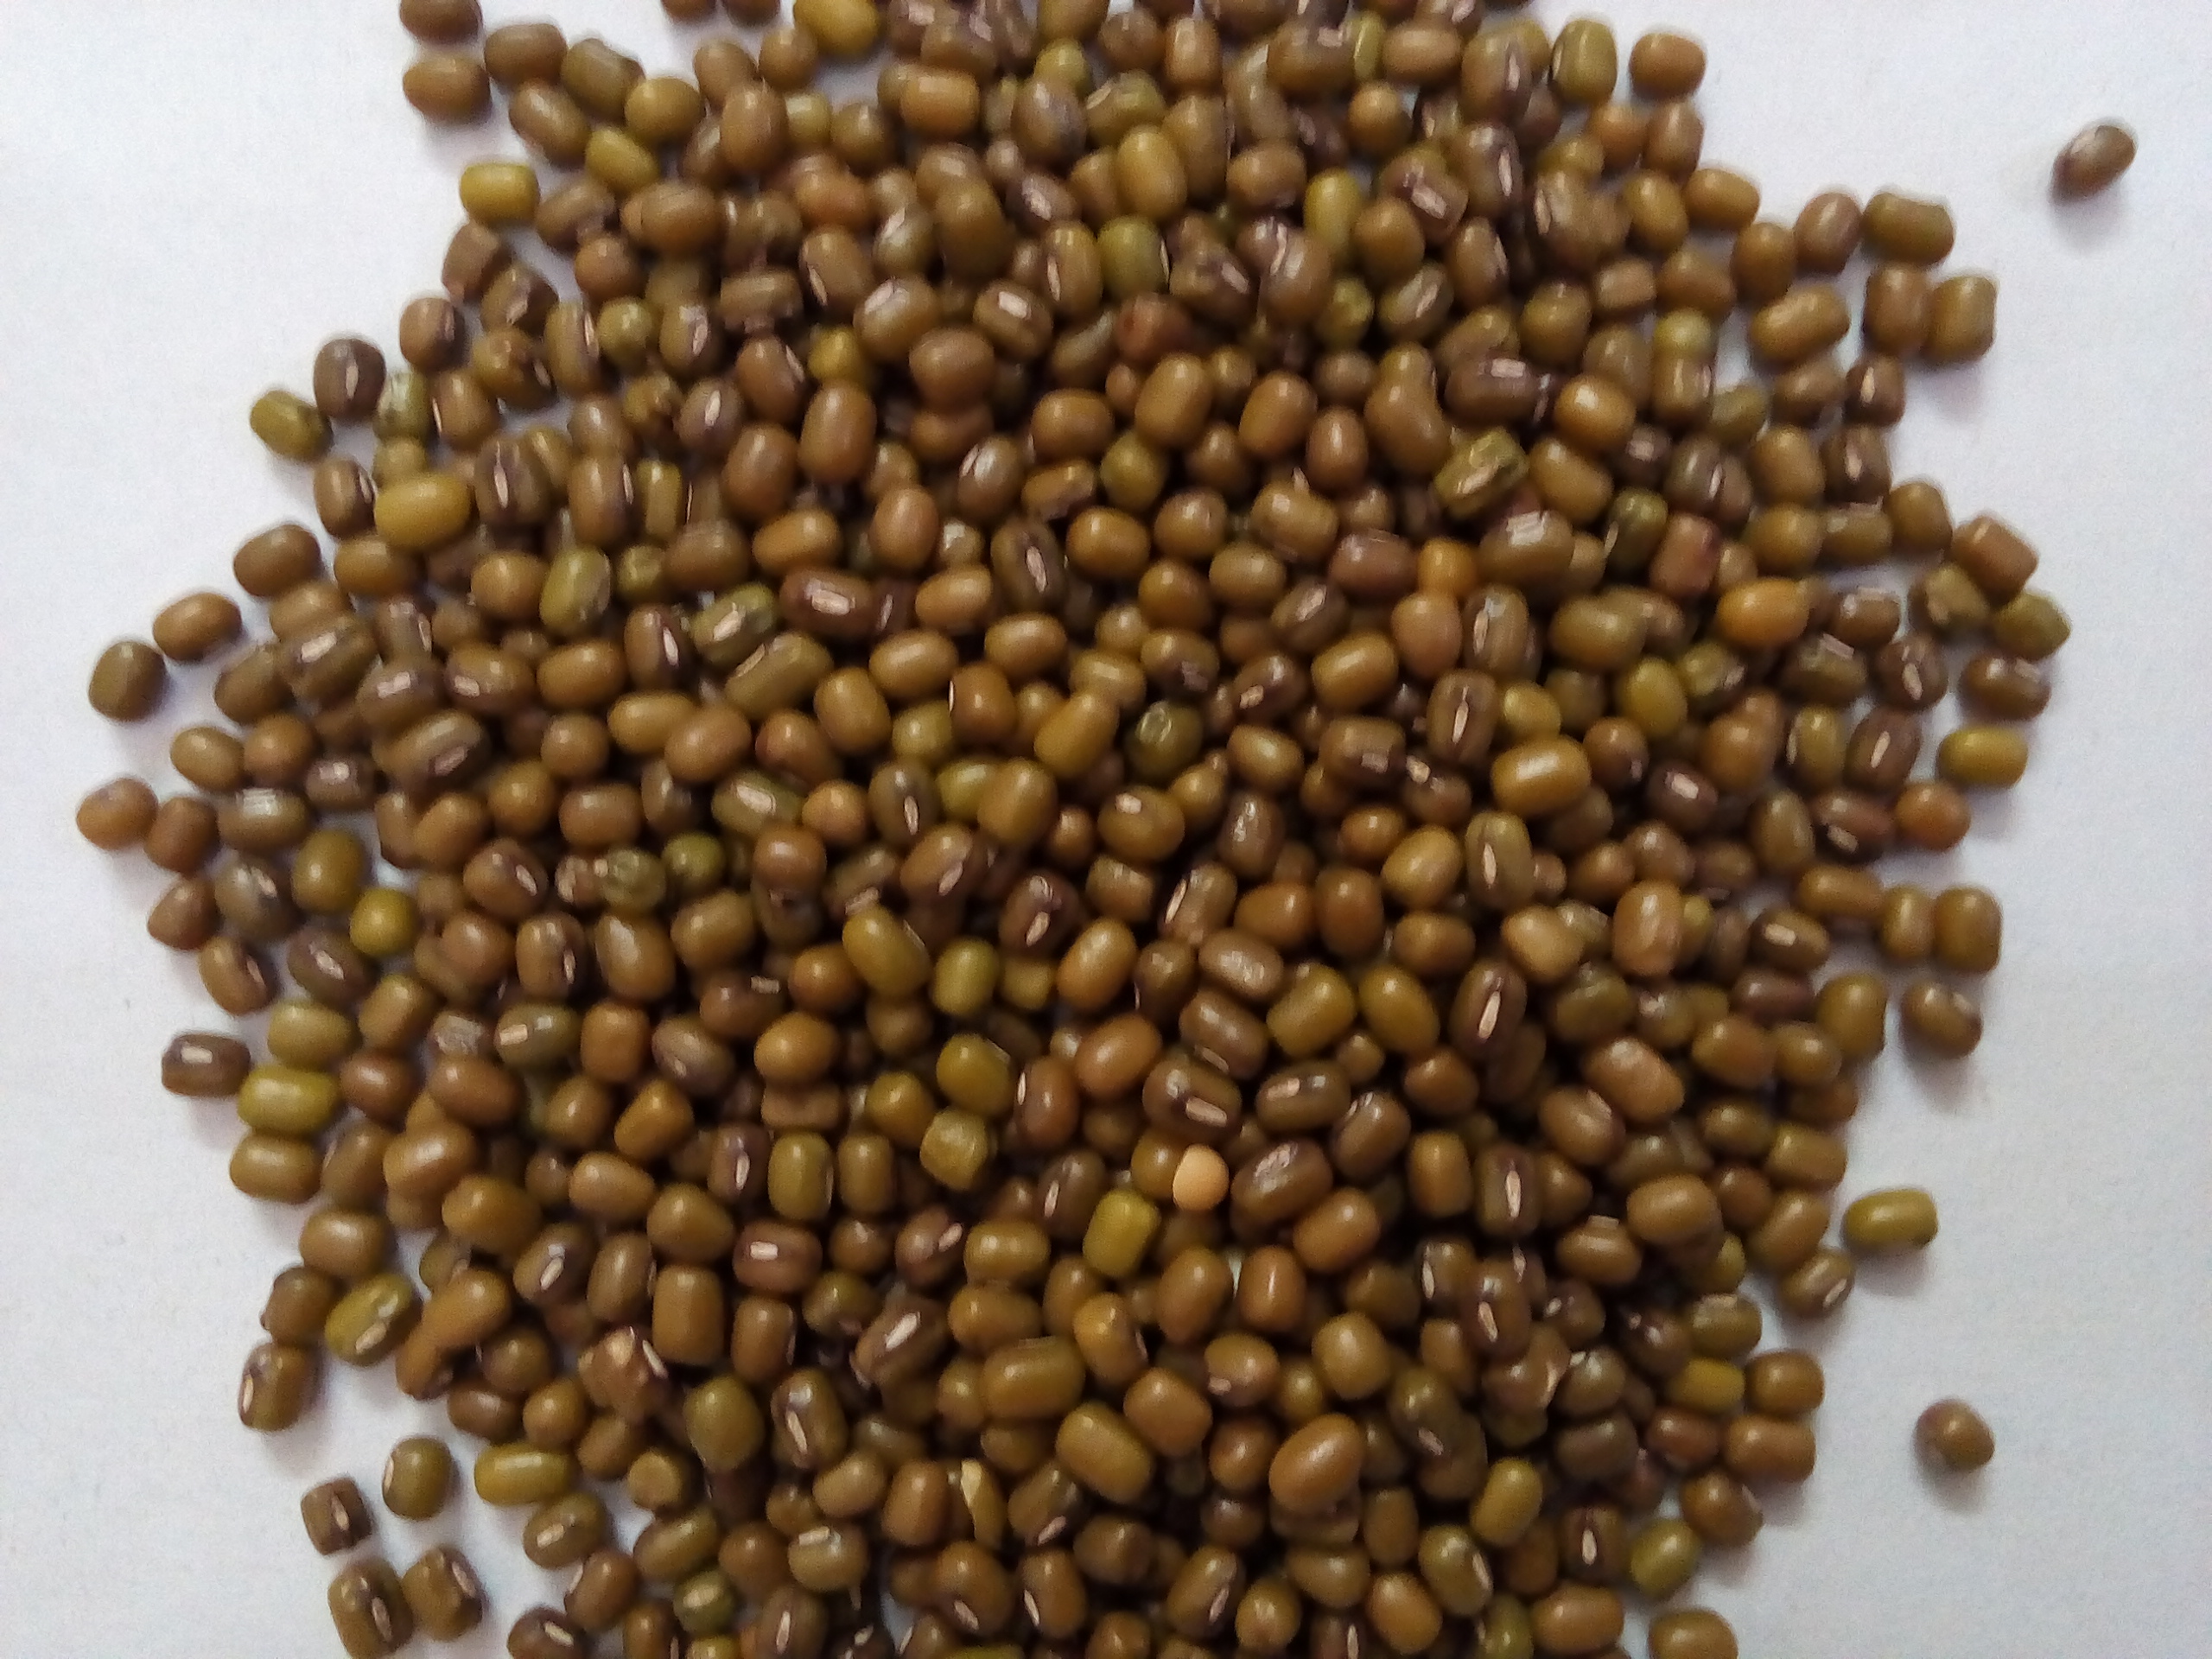
Rice seed variety: Unknown